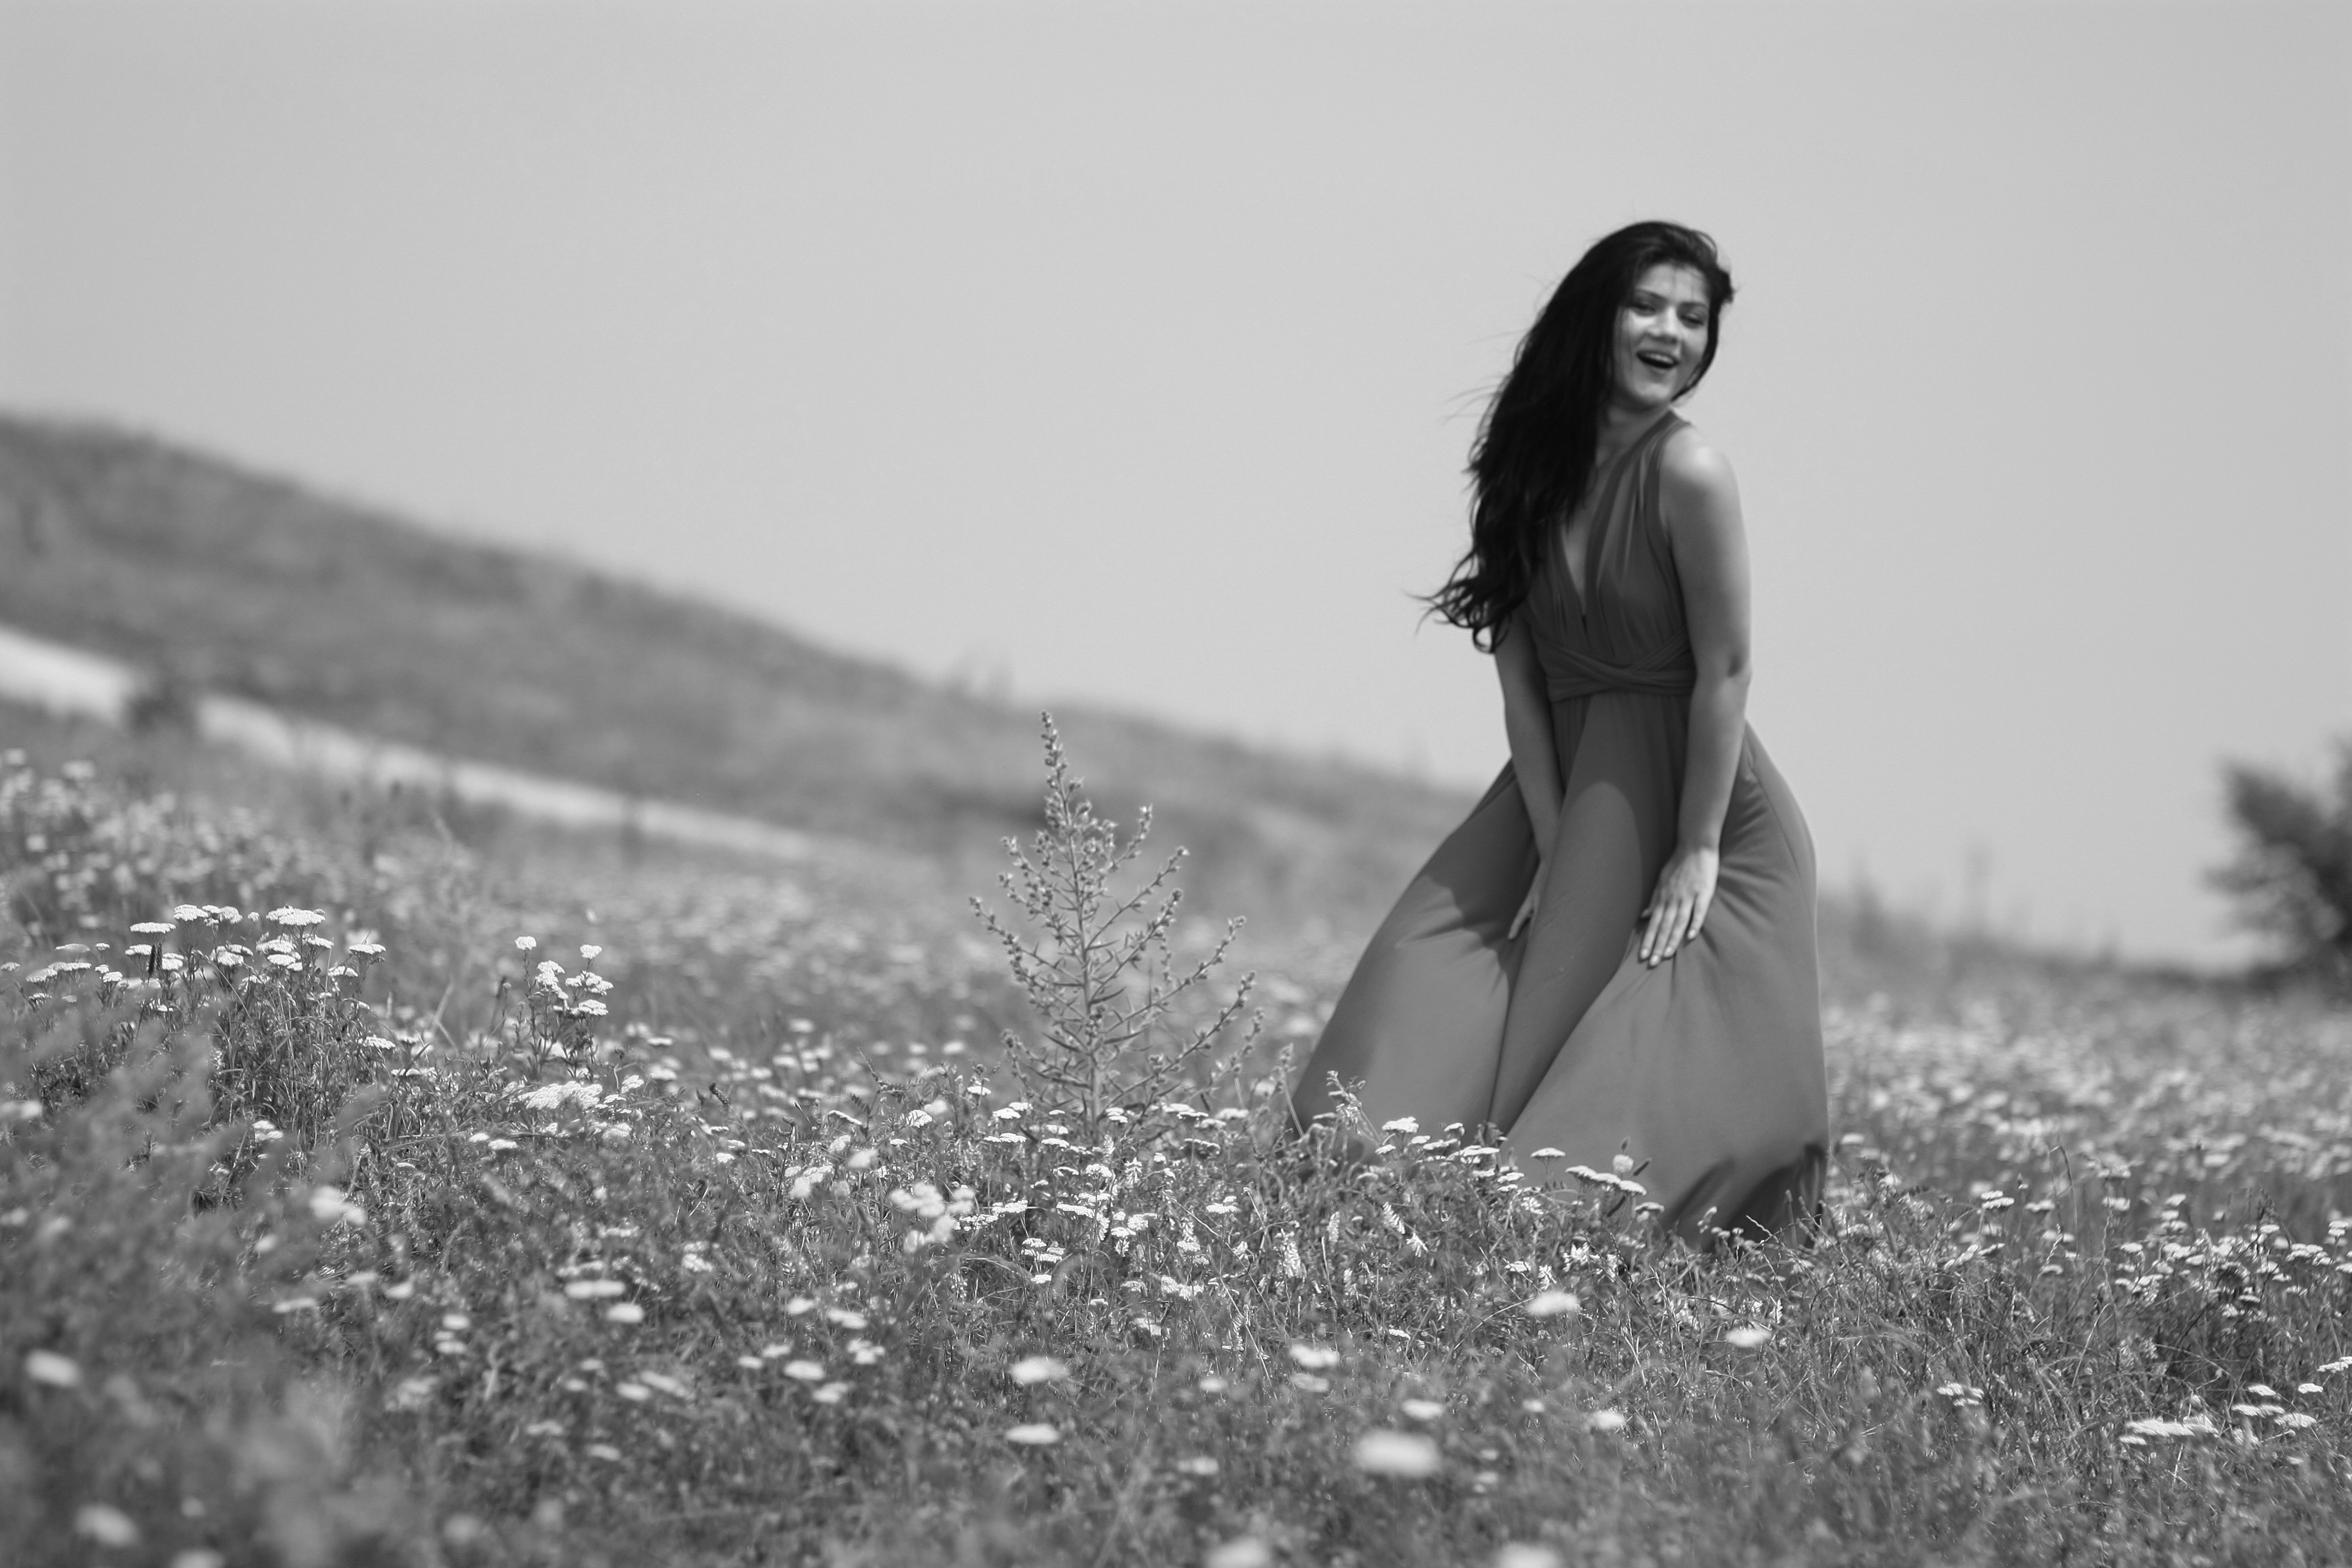
grass, person, black and white, girl, woman, white, photography, wind, model, black, monochrome, bride, plain, dress, photograph, beauty, sensuality, photo shoot, monochrome photography, portrait photography